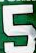
Number: 5